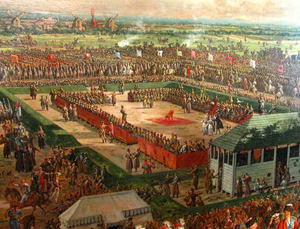
Stanislas II Auguste, connu aussi comme Stanislas Auguste Poniatowski, né le 17 janvier 1732 à Vowchyn, mort le 12 février 1798 à Saint-Pétersbourg, est le dernier roi de Pologne.
Les élections libres polonaises sont des scrutins élisant des rois indépendants, plutôt que venant de dynasties préétablies, pour le trône du royaume de Pologne entre 1572 et 1791. Les élections libres sont abolies par la Constitution du 3 mai 1791.